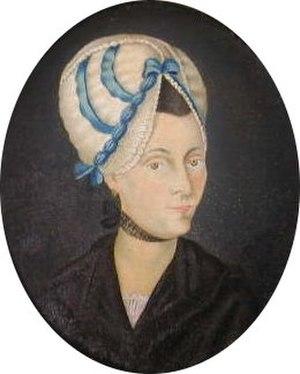
Bianca Laura Saibante est une poétesse et dramaturge italienne du XVIIIᵉ siècle. Née dans une famille aisée, elle est considérée comme l'une des fondatrices de l'Accademia Roveretana degli Agiati à Rovereto.